Oorang Indians

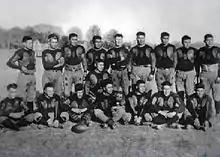
1922 Oorang Indians

The Indians had two future Hall of Famers on the roster, Thorpe and Joe Guyon. However, they did not play much. Thorpe was confined to coaching on the sidelines through most of the first half of the 1922 season and never played more than a half afterward. Guyon did not join the team until midway through the 1922 season. Pete Calac, who won several "Ohio League" titles with Thorpe and the Canton Bulldogs, was still suffering from career-threatening wounds from fighting in France during World War I.